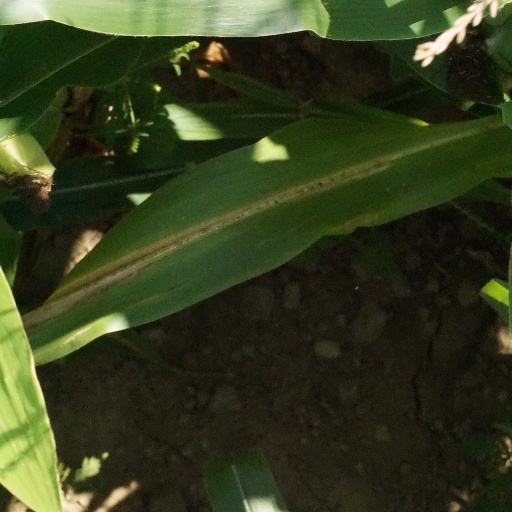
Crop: maize; corn